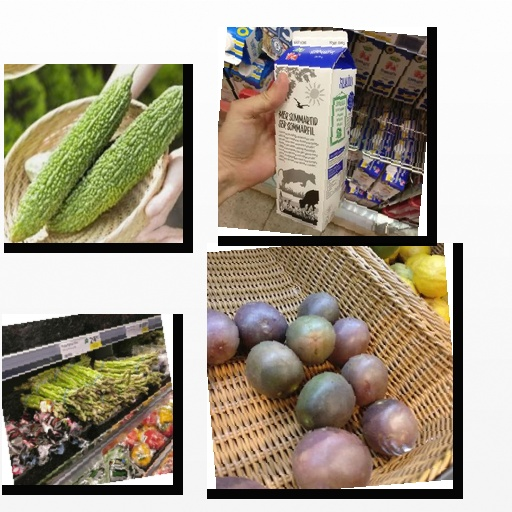
Food items: asparagus, sour_milk, passion_fruit, bitter_gourd